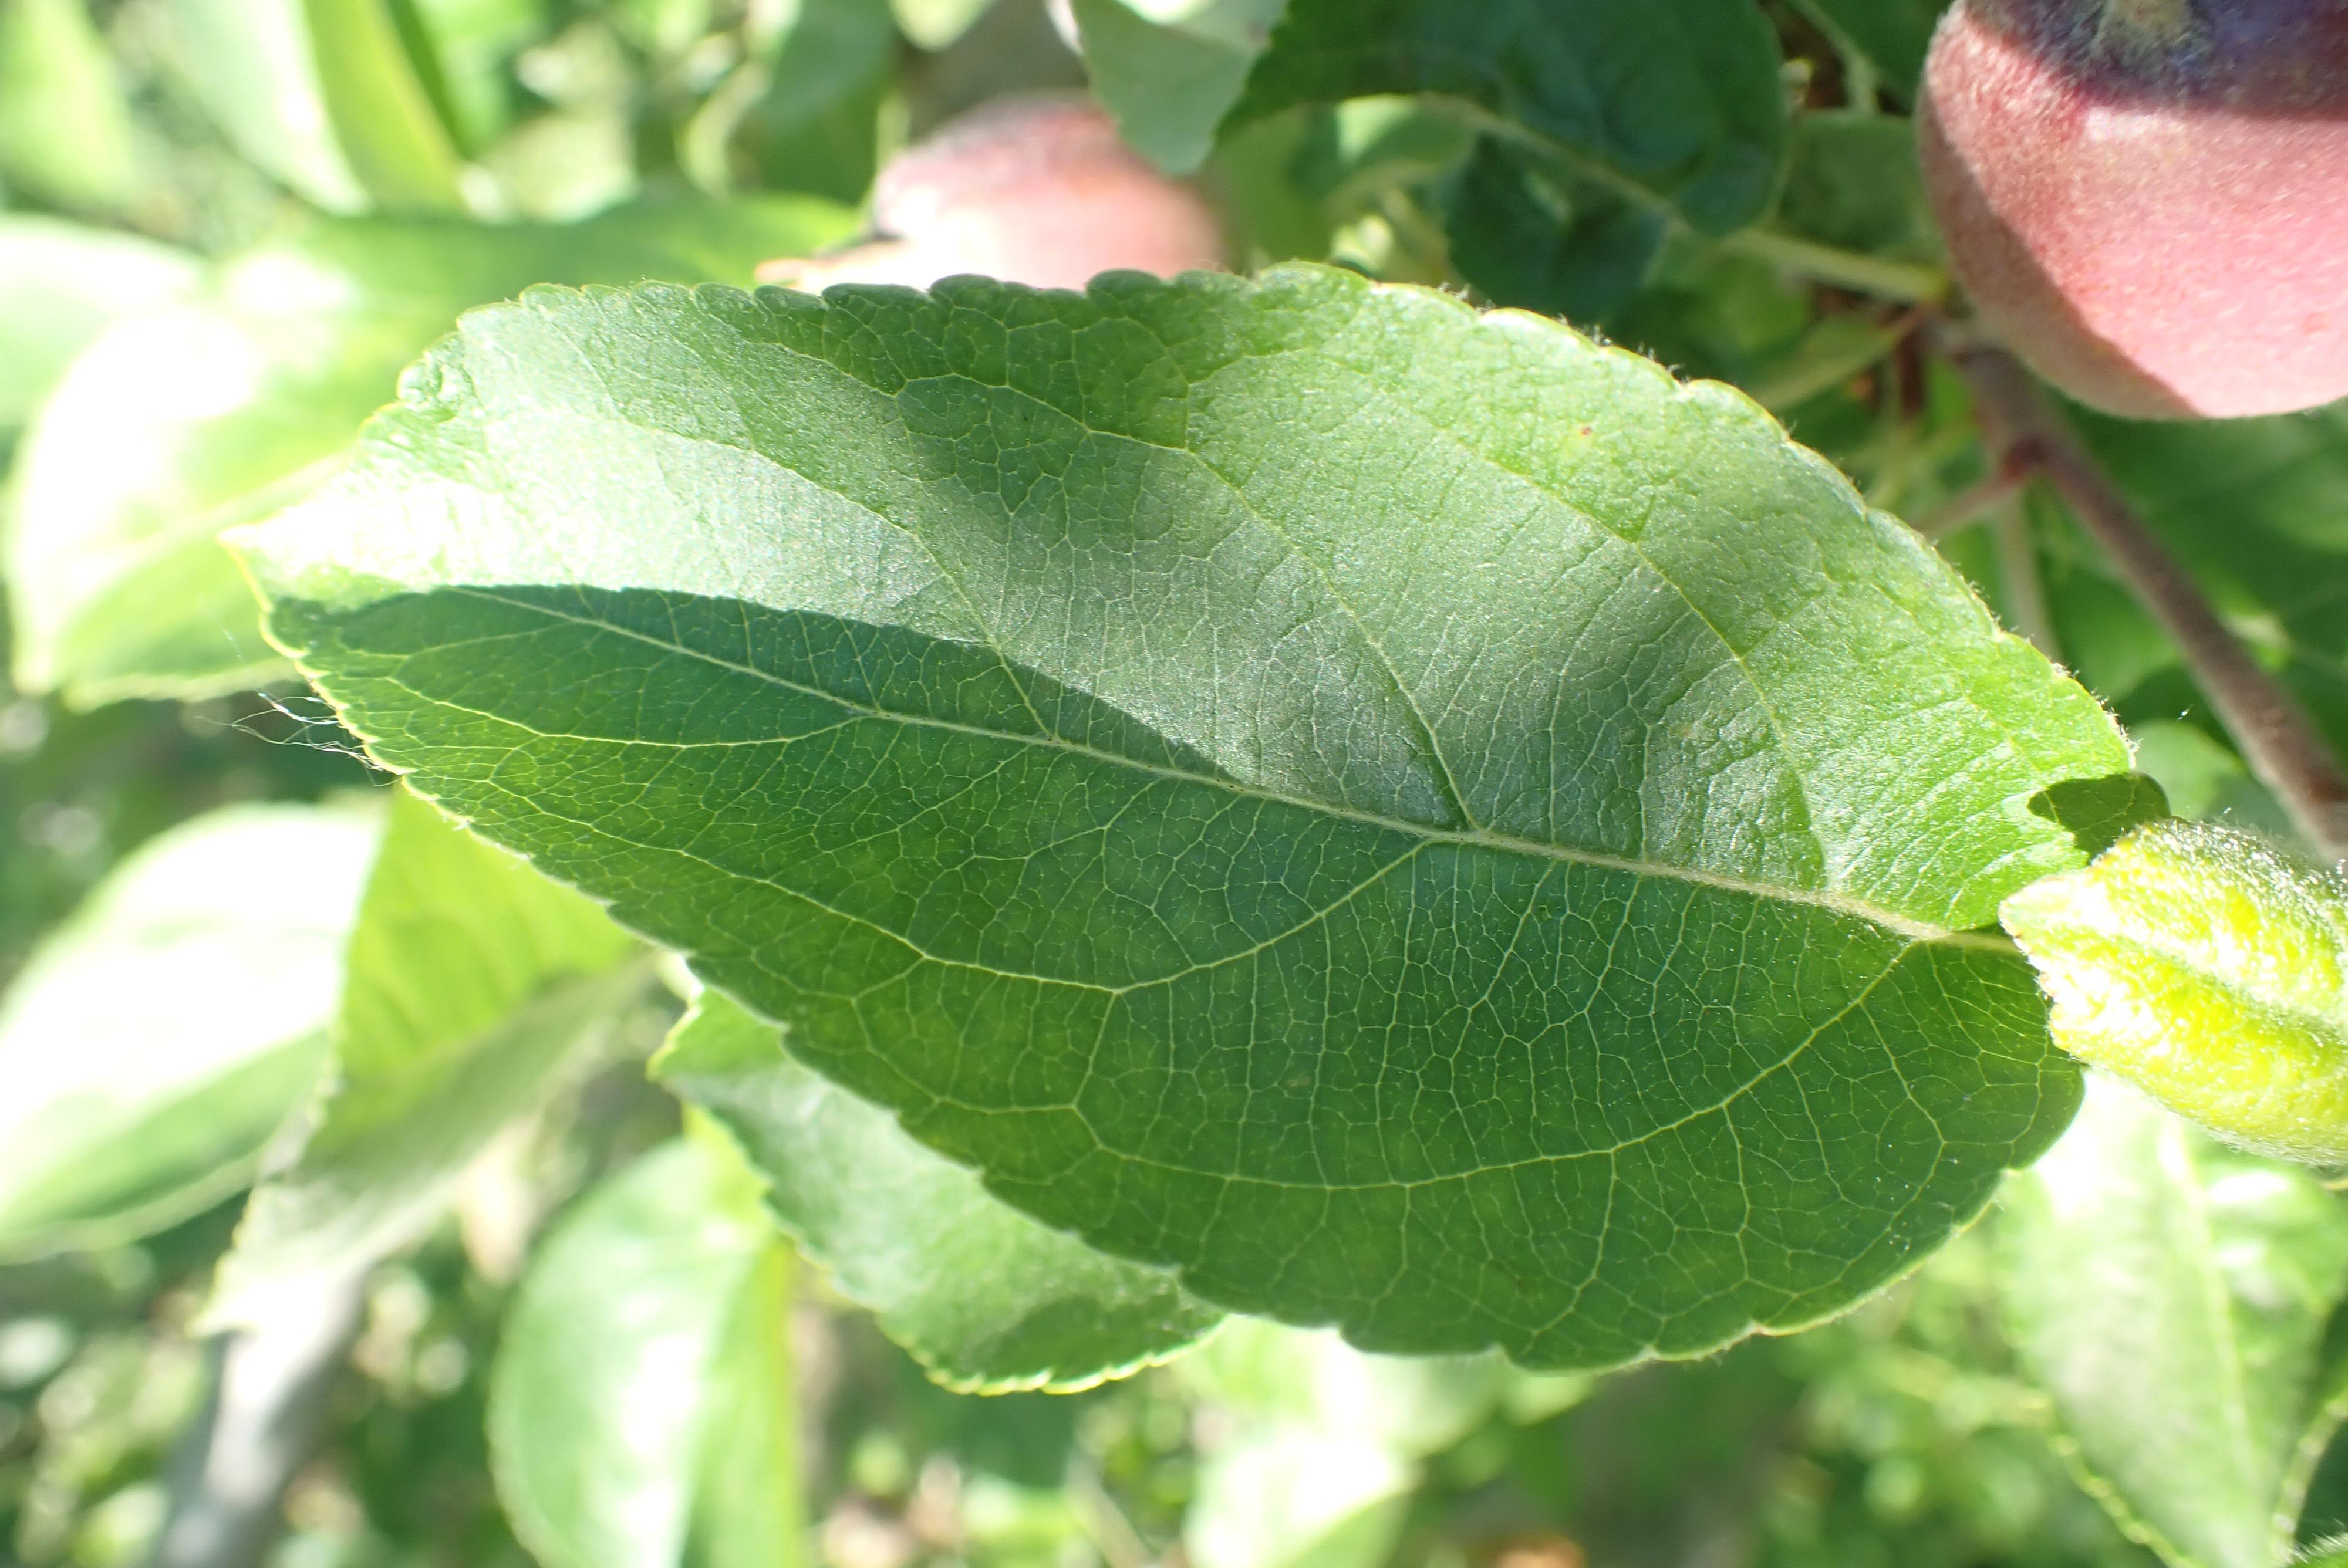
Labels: healthy